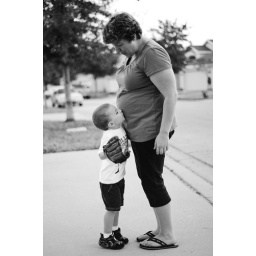
12.31.2010. Oh, how I adore my baby boy who paused in between playing ball to give the baby a kiss.